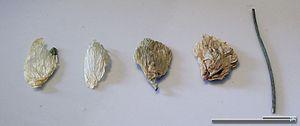
Le houblon ou houblon grimpant est une plante herbacée vivace grimpante de la famille des Cannabaceae. Elle a parfois pour noms vernaculaires couleuvrée septentrionale, bois du diable, salsepareille indigène ou vigne du Nord.